Dongara, Western Australia

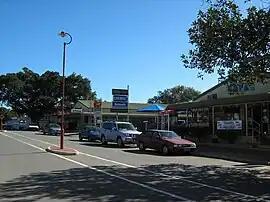
Main Street of Dongara – Moreton Terrace

Dongara is a town north-northwest of Perth, Western Australia on the Brand Highway. The town is located at the mouth of the Irwin River.